Vampire film

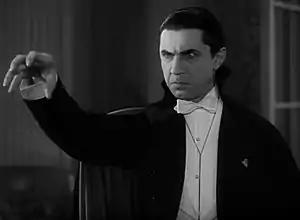
Bela Lugosi in "Dracula" (1931)

Vampire films have been a staple in world cinema since the era of silent films, so much so that the depiction of vampires in popular culture is strongly based upon their depiction in films throughout the years. The most popular cinematic adaptation of vampire fiction has been from Bram Stoker's 1897 novel "Dracula", with over 170 versions to date. Running a distant second are adaptations of the 1872 novel "Carmilla" by Sheridan Le Fanu.